Transatlantis

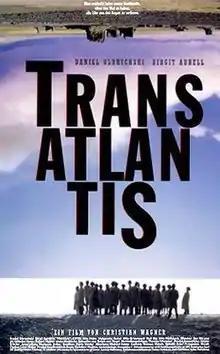
Film poster

Transatlantis is a 1995 German drama film directed by Christian Wagner. It was entered into the 45th Berlin International Film Festival.